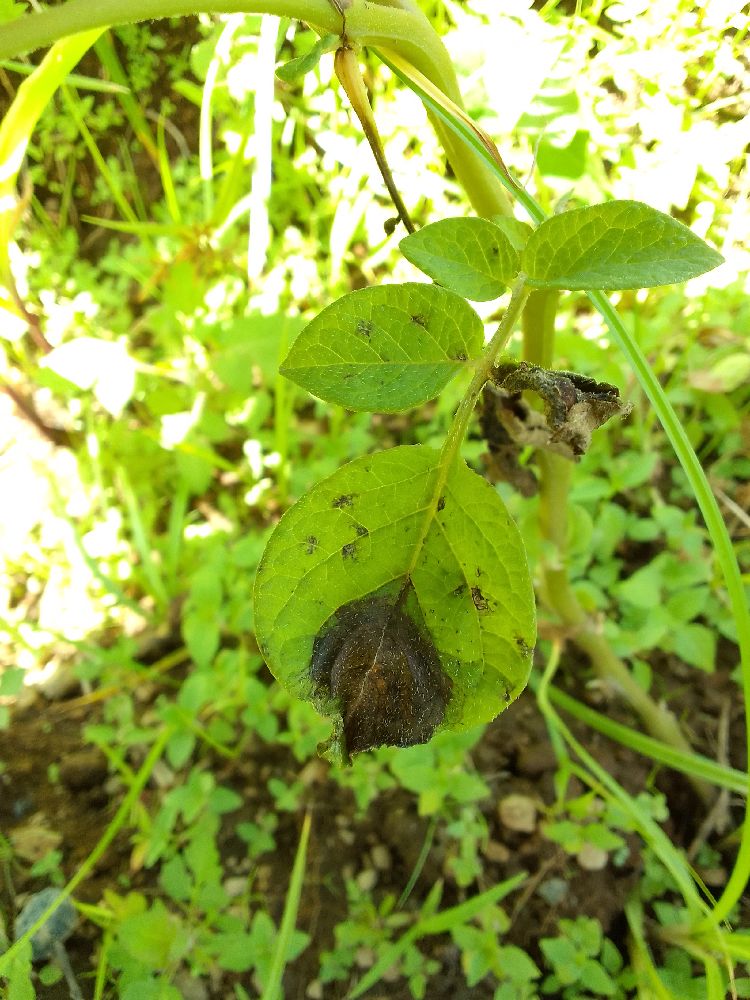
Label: Late blight